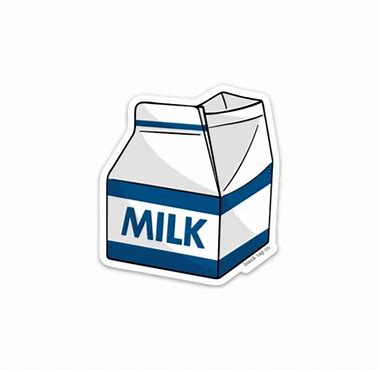
Label: paper